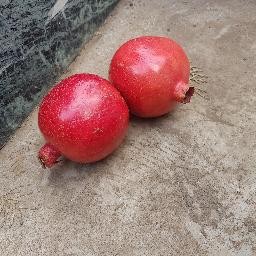
Fruit: Pomegranate
Quality: Good